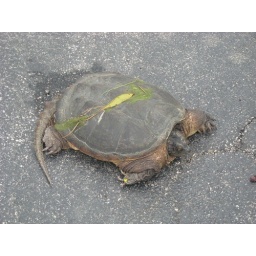
found this guy hanging out in the parking lot of our office building